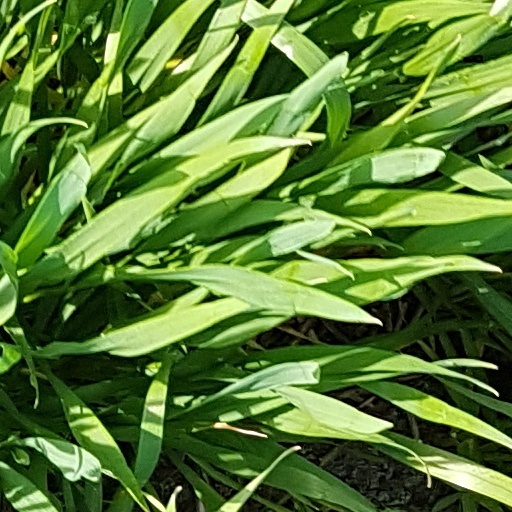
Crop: wheat